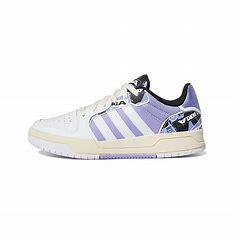
Brand: adidas
Model: neo Adidas NEO Entrap